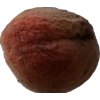
Label: peach